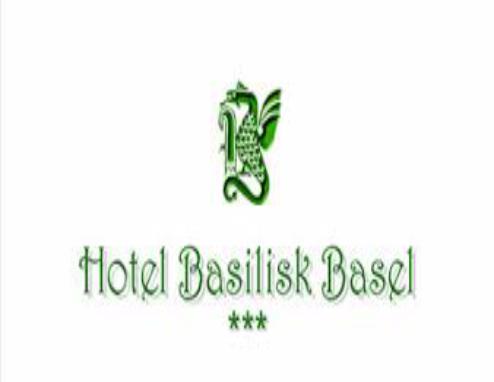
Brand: basilisk
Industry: Others